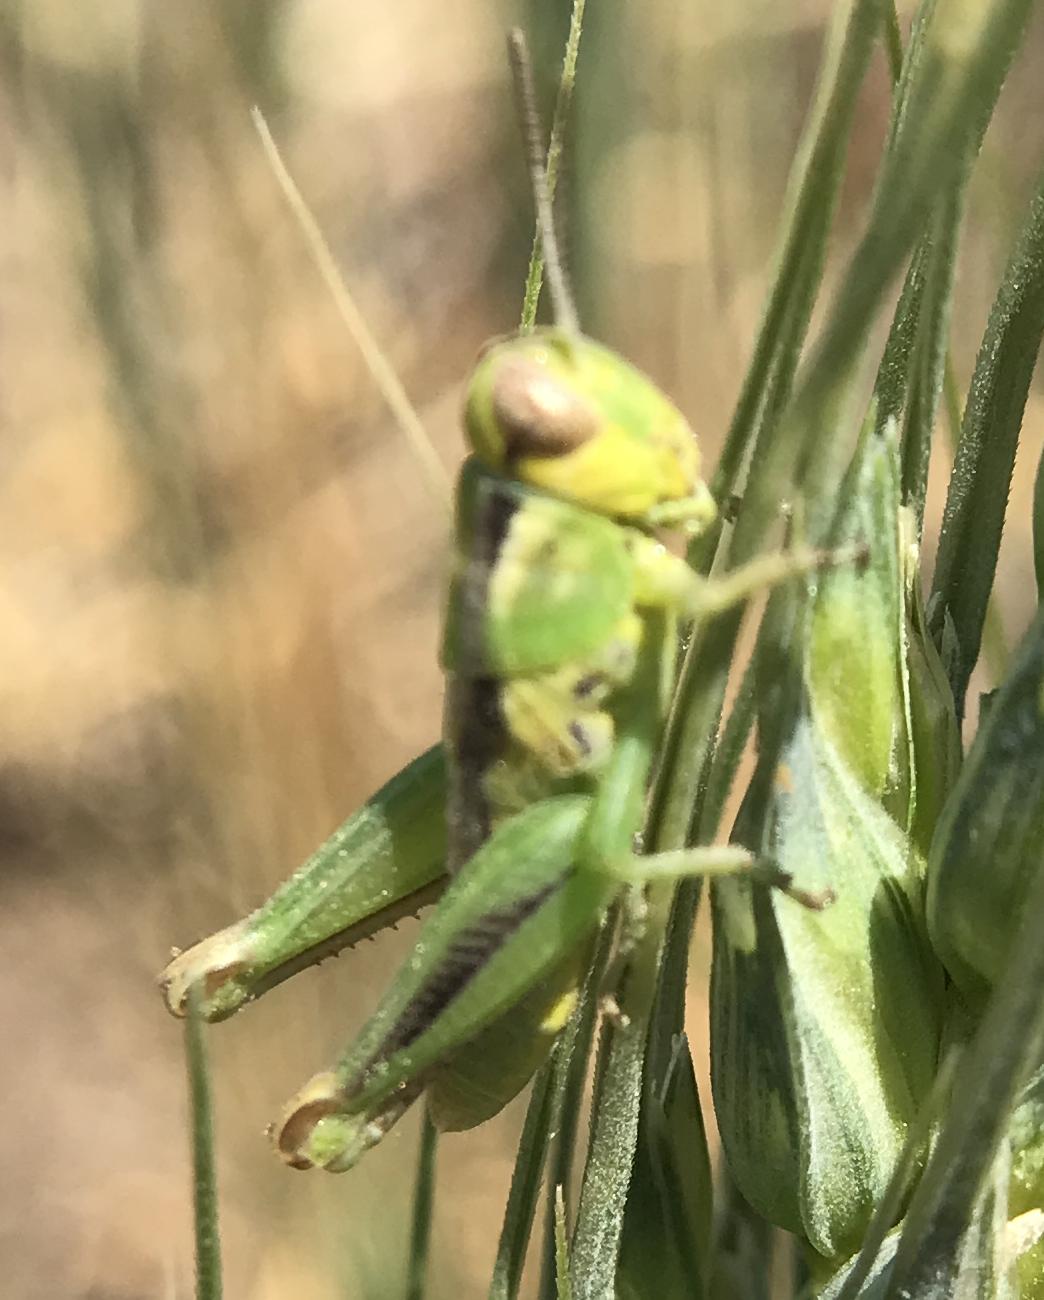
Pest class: occasional_pest